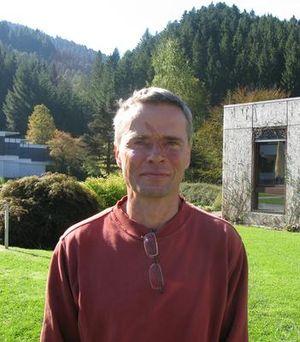
Michael Weiss à Oberwolfach
Michael Weiss est un mathématicien allemand né le 14 décembre 1955 à Berlin.